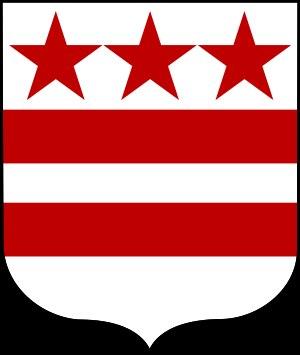
Le drapeau des États-Unis, surnommé Stars and Stripes, The Star-Spangled Banner ou encore Old Glory, est le drapeau national et le pavillon national des États-Unis. Il se compose de treize bandes horizontales rouges et blanches d’égale largeur disposées alternativement, et d’un canton supérieur de couleur bleue parsemé de cinquante petites étoiles blanches à cinq pointes arrangées selon neuf rangées horizontales.